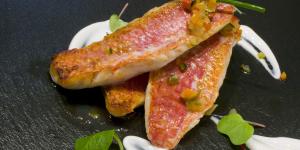
salmonetes en costra